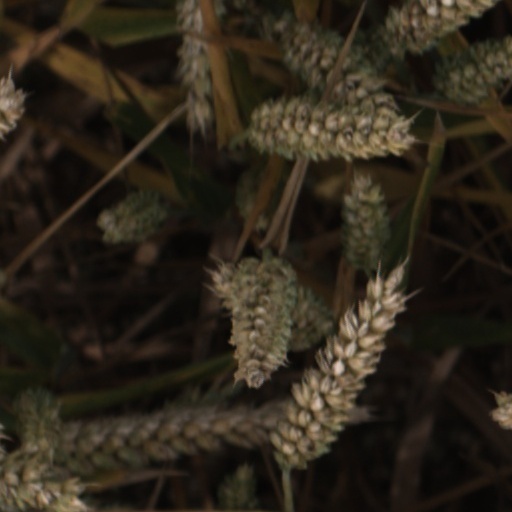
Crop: wheat